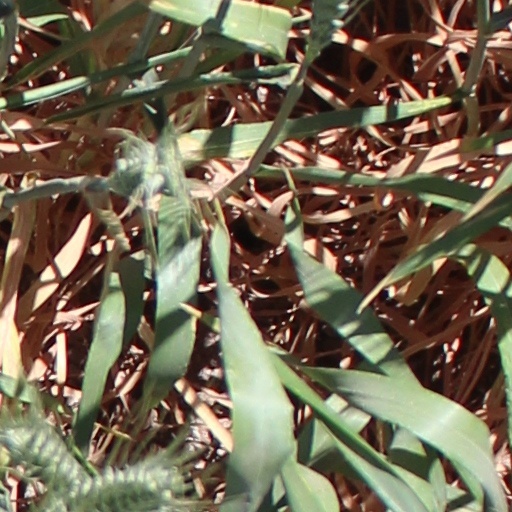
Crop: wheat